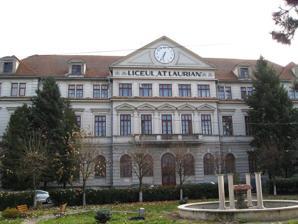
Building: A. T. Laurian National College
Country: Romania
Year built: 1885
Public school in Botoșani, Botoșani County, Romania A. T. Laurian National College Colegiul Național "A. T. Laurian" Location Strada Nicolae Iorga, Nr. 19 Botoșani , Botoșani County Romania Coordinates 47°44′19″N 26°39′53″E / 47.7386°N 26.6647°E / 47.7386; 26.6647 Information Type Public Established 1859 ; 166 years ago ( 1859 ) Director Ioan Onofrei Language Romanian Website laurian .ro A. T. Laurian National College ( Romanian : Colegiul Național "A. T. Laurian" , CNATL, or simply known as Laurian locally) is a public day high school in Botoșani , Romania , located at 19 Nicolae Iorga Street. It is the most prestigious educational institution in Botosani County offering several secondary education programs in STEM and liberal arts fields, such as Computer science ( Matematica-Informatica ), Natural Science ( Stiinte ale Naturii ), Social Science (Stiinte Sociale), and Philology (Filologie). It is ranked No. 2 county-wide and No. 139 nationwide according to BacPlus, with a 96.9% Baccalaureate graduation rate in 2024. History The school was founded as a gymnasium in 1859. When classes began that September, there were two teachers handling all subjects, twelve pupils, four fir benches, a table, an elm chair and a blackboard. In January 1868, two upper-level grades were added, and in the ensuing years, the school became a center of local cultural activity. A new building was inaugurated in 1885, at which point the school was named after August Treboniu Laurian and elevated to a high school. World War I seriously impacted school life; between 1917 and 1922, teaching took place in improvised locations and finally in the former building of another school. The old building was repaired in 1922, and the institution flourished during the interwar period. In the 1927–1928 school year, there were 521 pupils, of whom 69% were Christian and 31% Jewish. In 1948, the new communist regime changed the institution's name to Secondary School No. 1; Laurian was restored in 1960. During the 1960s and '70s, the school saw the establishment of a periodical, a museum and annual reunions, as well as material improvements. In 1999, a decade after the Romanian Revolution , it was granted the title of national college. The school building is listed as a historic monument by Romania's Ministry of Culture and Religious Affairs . Alumni From the 1880s until World War I Gheorghe Avramescu Mihai Ciucă Dumitru Corbea Ludovic Dauș Artur Enășescu Constantin Gane Rodrig Goliescu Iacob Iacobovici Nicolae Iorga Barbu Lăzăreanu Ioan Missir Octav Onicescu Elie Radu Simion Sanielevici [ ro ] Ion Th. Simionescu After World War I Cristian Bădiliță Lucien Goldmann Alexandru Graur Victor Tufescu [ ro ] Teachers Alexandru Lambrior Marcel Olinescu Notes